KSL-TV

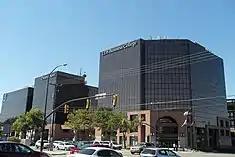
The Triad Center, in downtown Salt Lake City, with the KSL Broadcast House at far left.

KSL-TV (channel 5) is a television station in Salt Lake City, Utah, United States, affiliated with NBC. It is the flagship television property of locally based Bonneville International, the for-profit broadcasting arm of the Church of Jesus Christ of Latter-day Saints (LDS Church), and is sister to radio stations KSL (1160 AM) and KSL-FM (102.7). The three stations share studios at the Broadcast House building in Salt Lake City's Triad Center; KSL-TV's transmitter is located on Farnsworth Peak in the Oquirrh Mountains, southwest of Salt Lake City. The station has a large network of broadcast translators that extend its over-the-air coverage throughout Utah, as well as portions of Arizona, Idaho, Nevada and Wyoming.